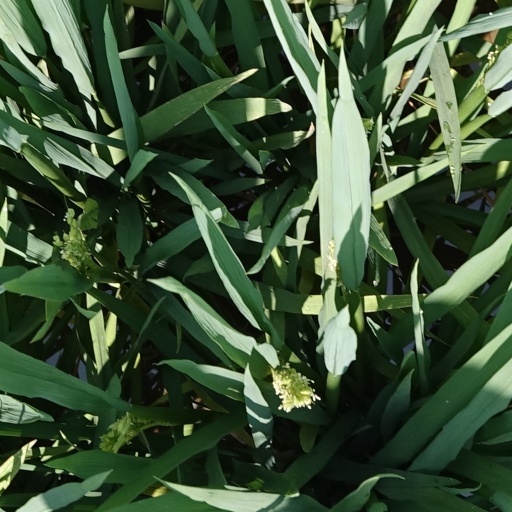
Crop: rice